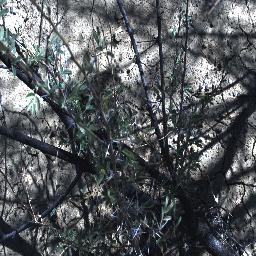
Label: prickly_acacia